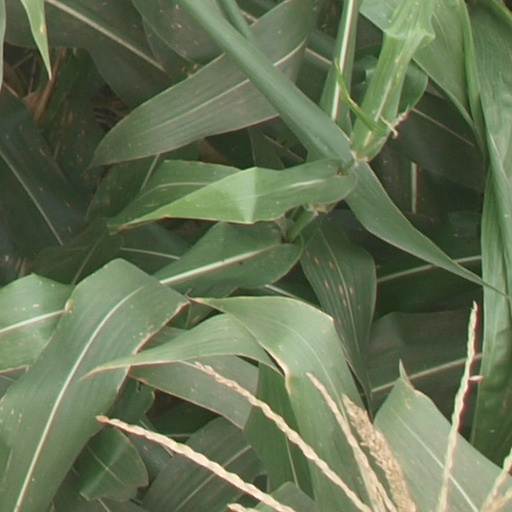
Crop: maize; corn